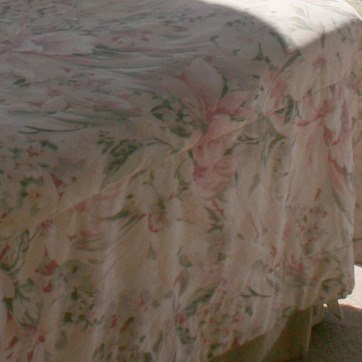
Material: fabric